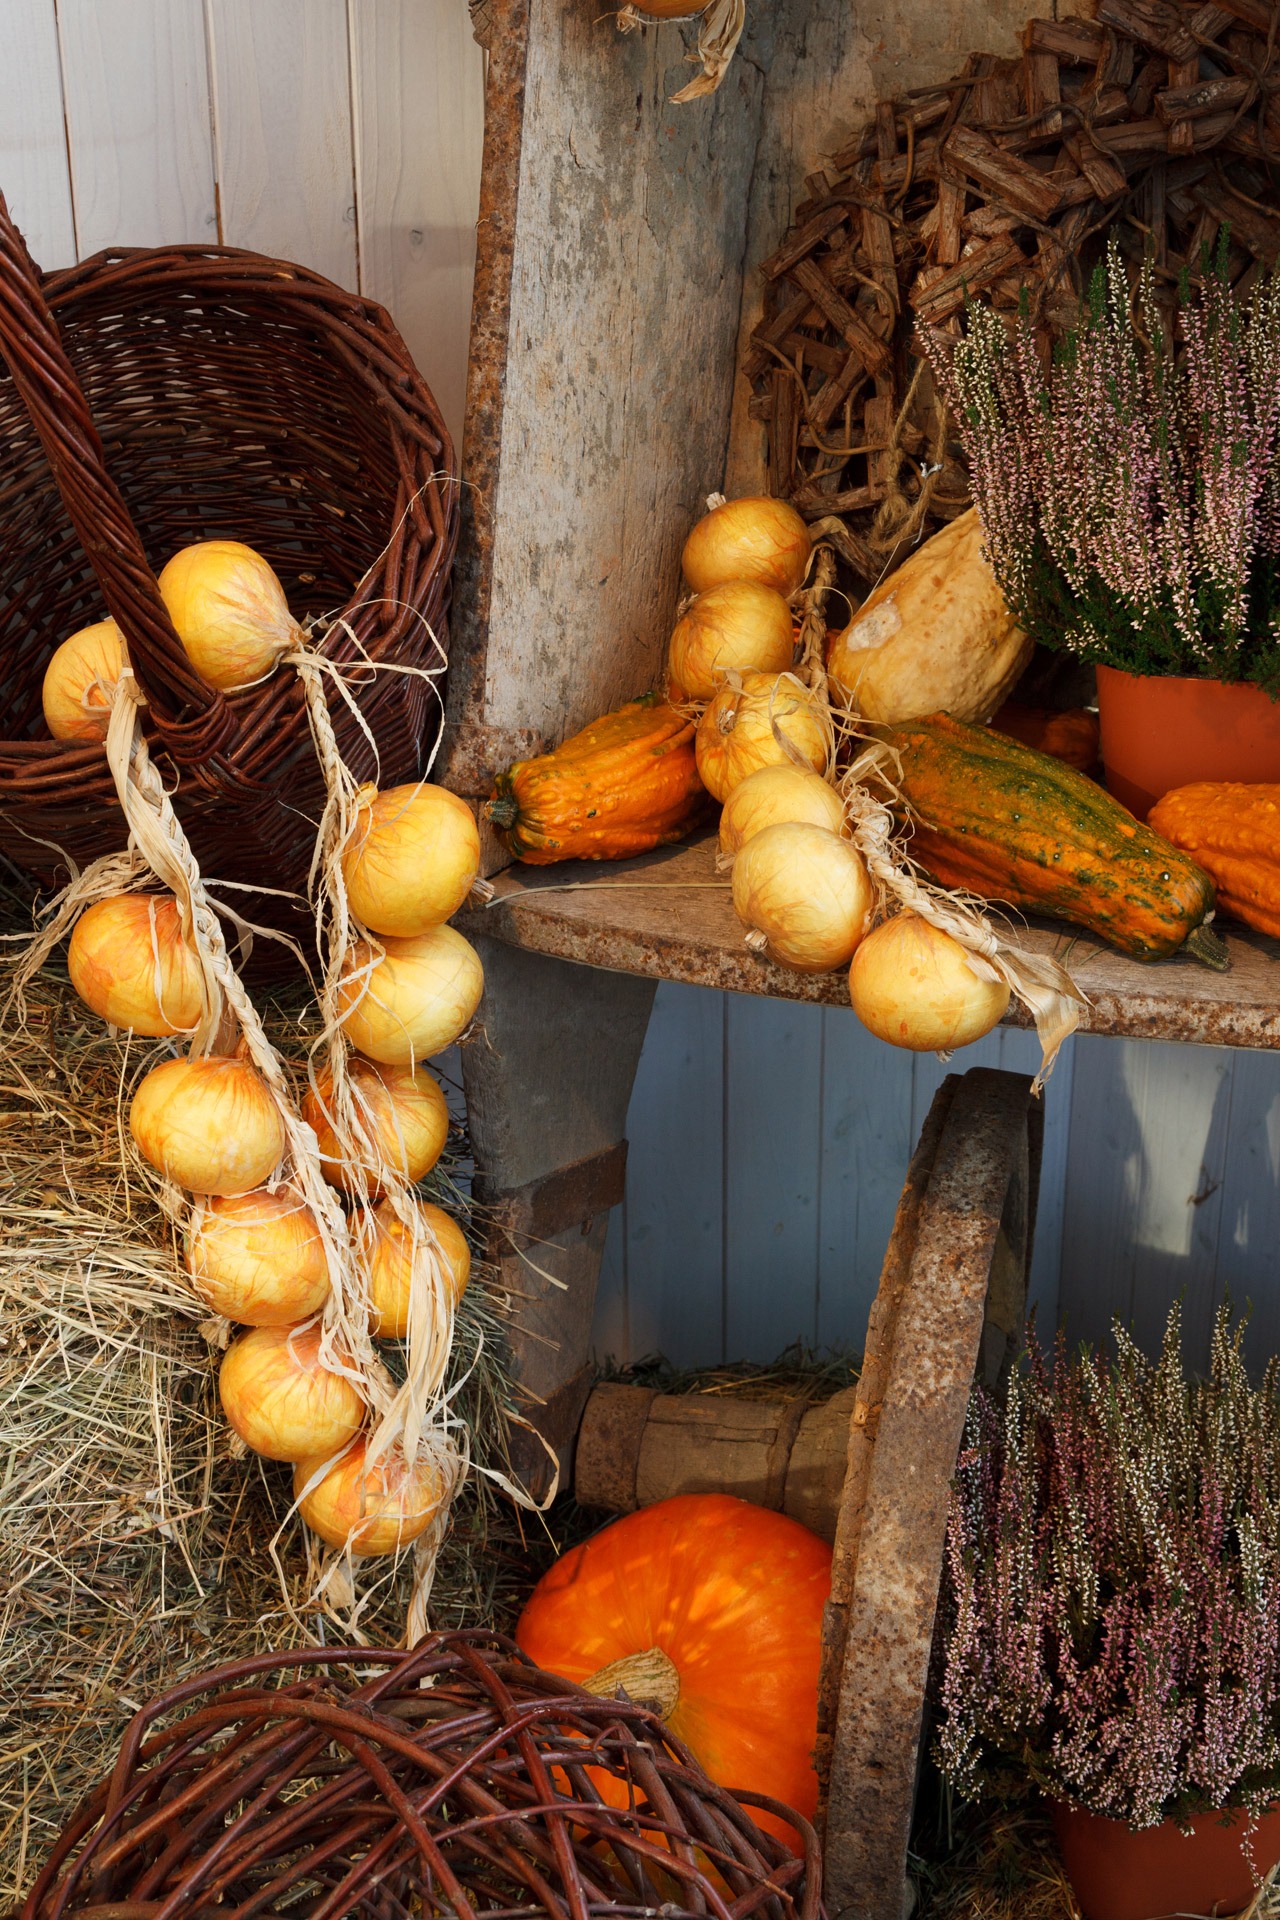
plant, wood, fall, food, harvest, produce, vegetable, autumn, pumpkin, basket, still life, onion, gourd, seasonal, carving, onions, cucurbita, flowering plant, land plant